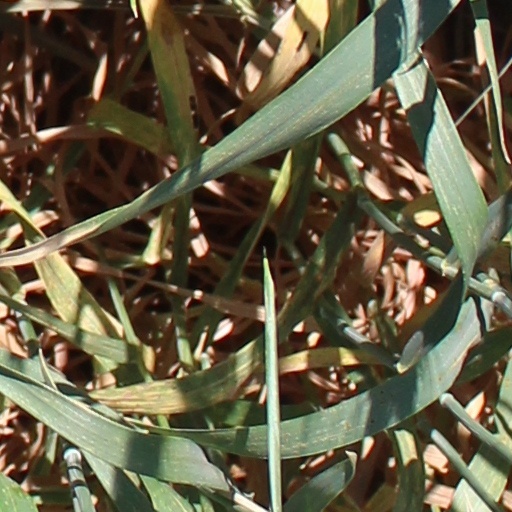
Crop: wheat